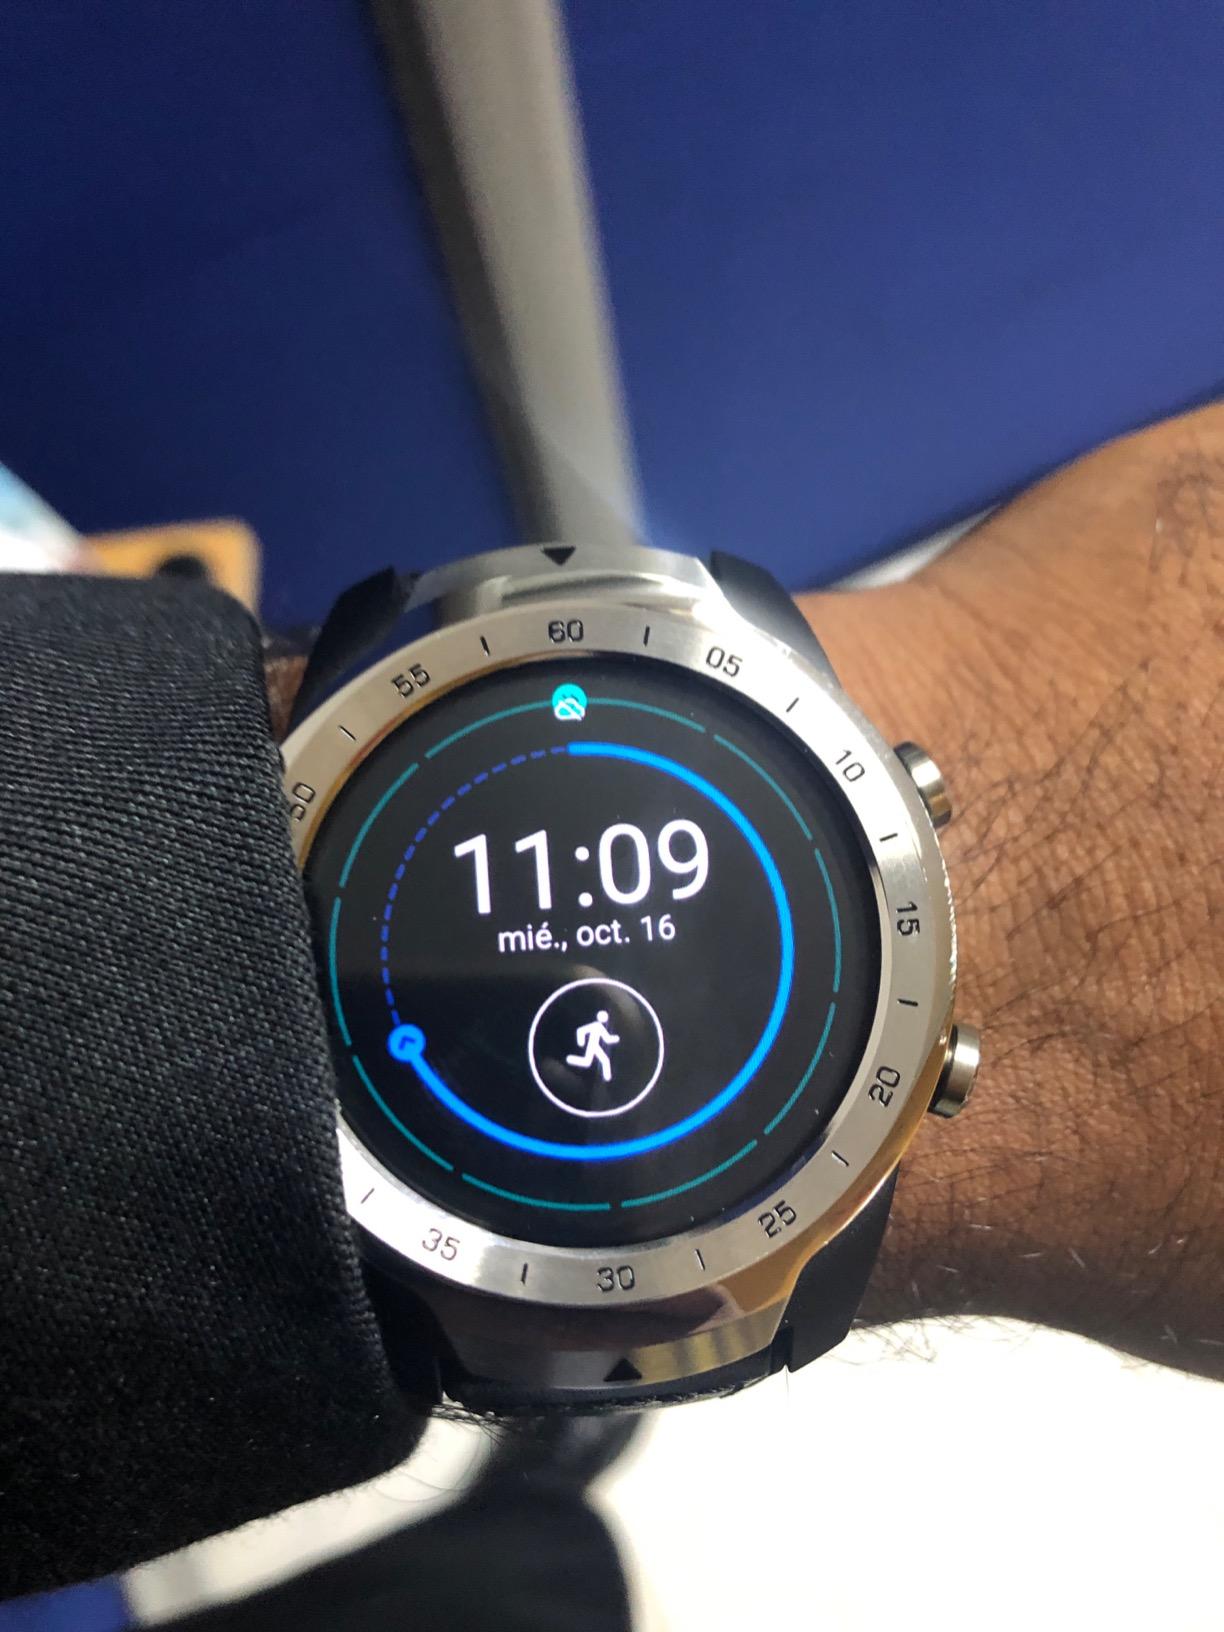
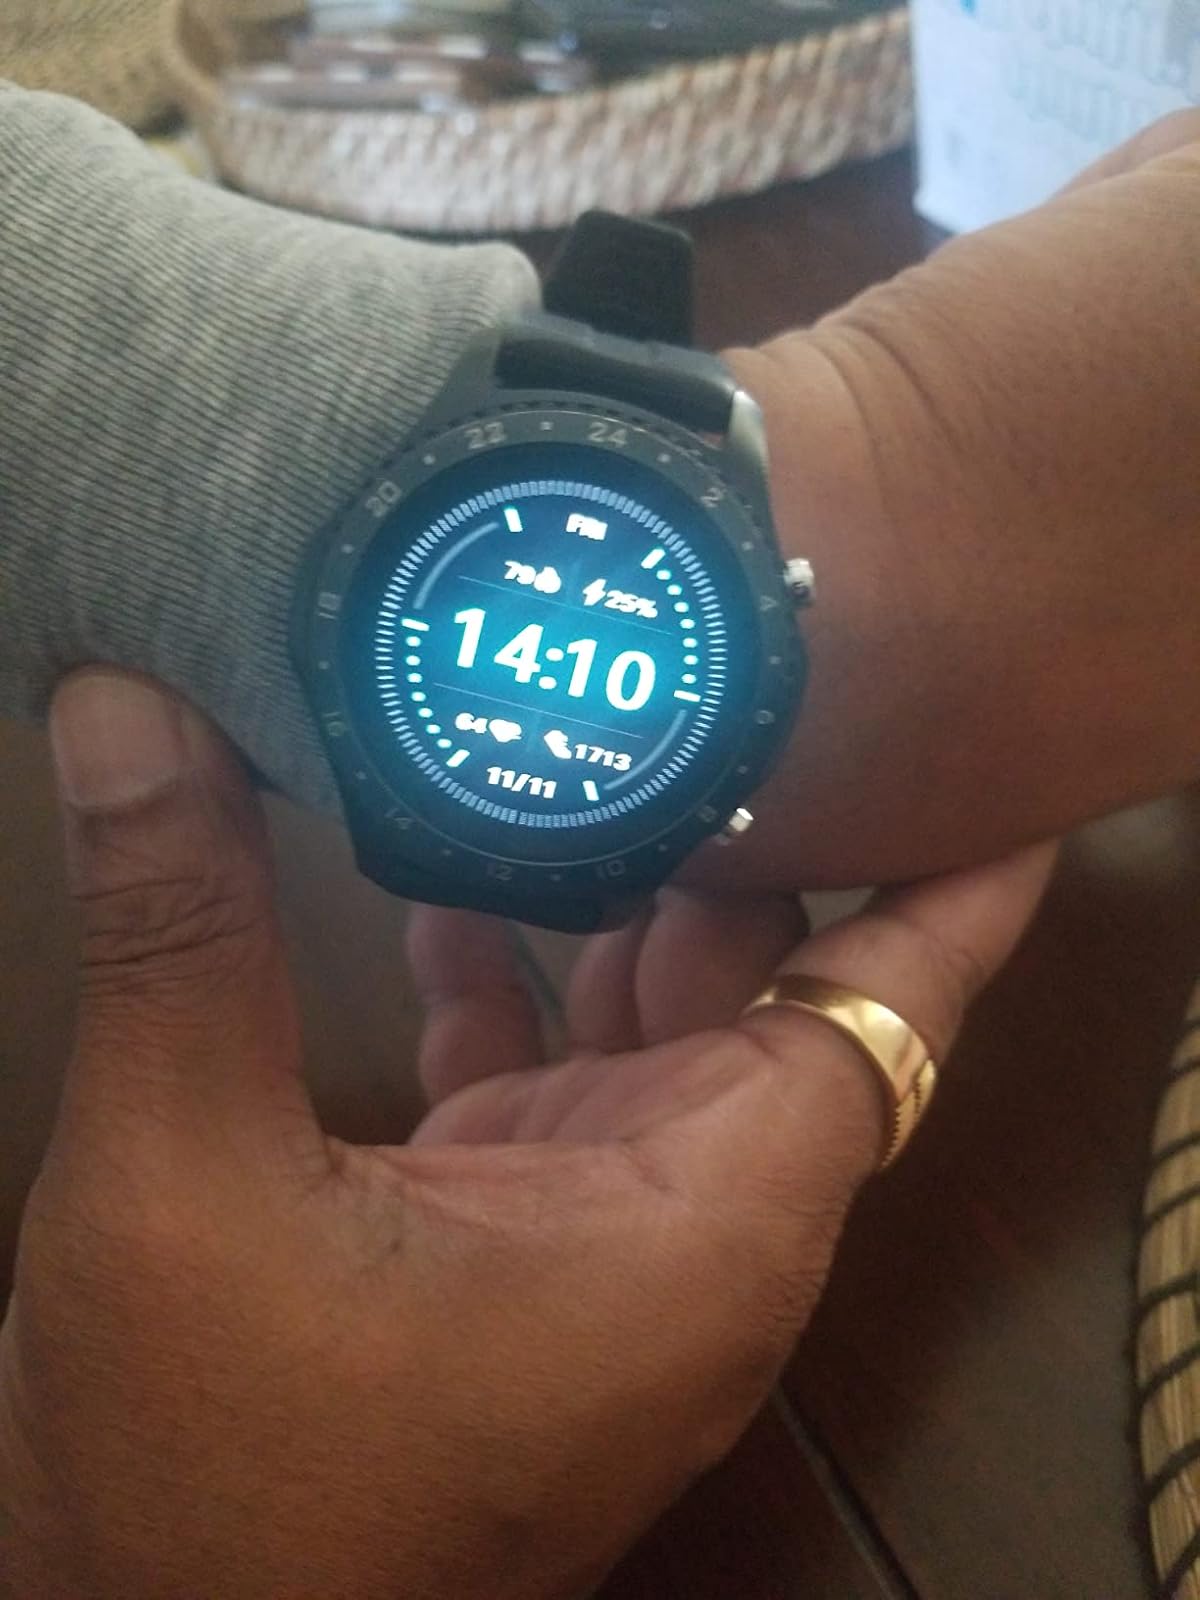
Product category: smartwatch
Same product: no